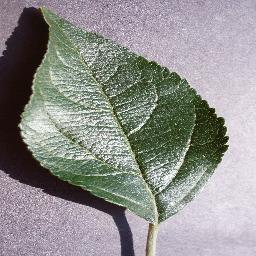
Label: Apple___healthy